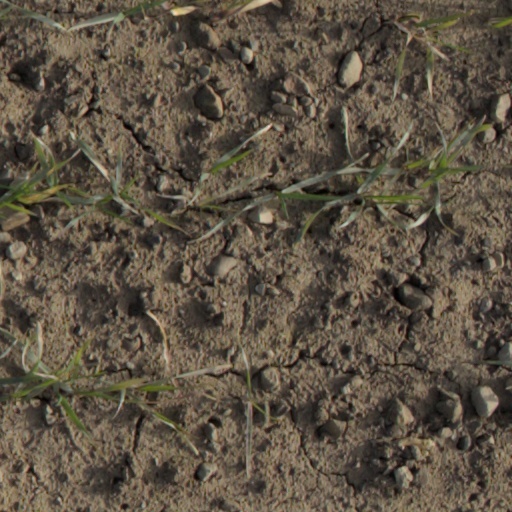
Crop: wheat